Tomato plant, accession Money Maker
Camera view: horizontal (90 deg, fisheye); turntable rotation: 270 degrees
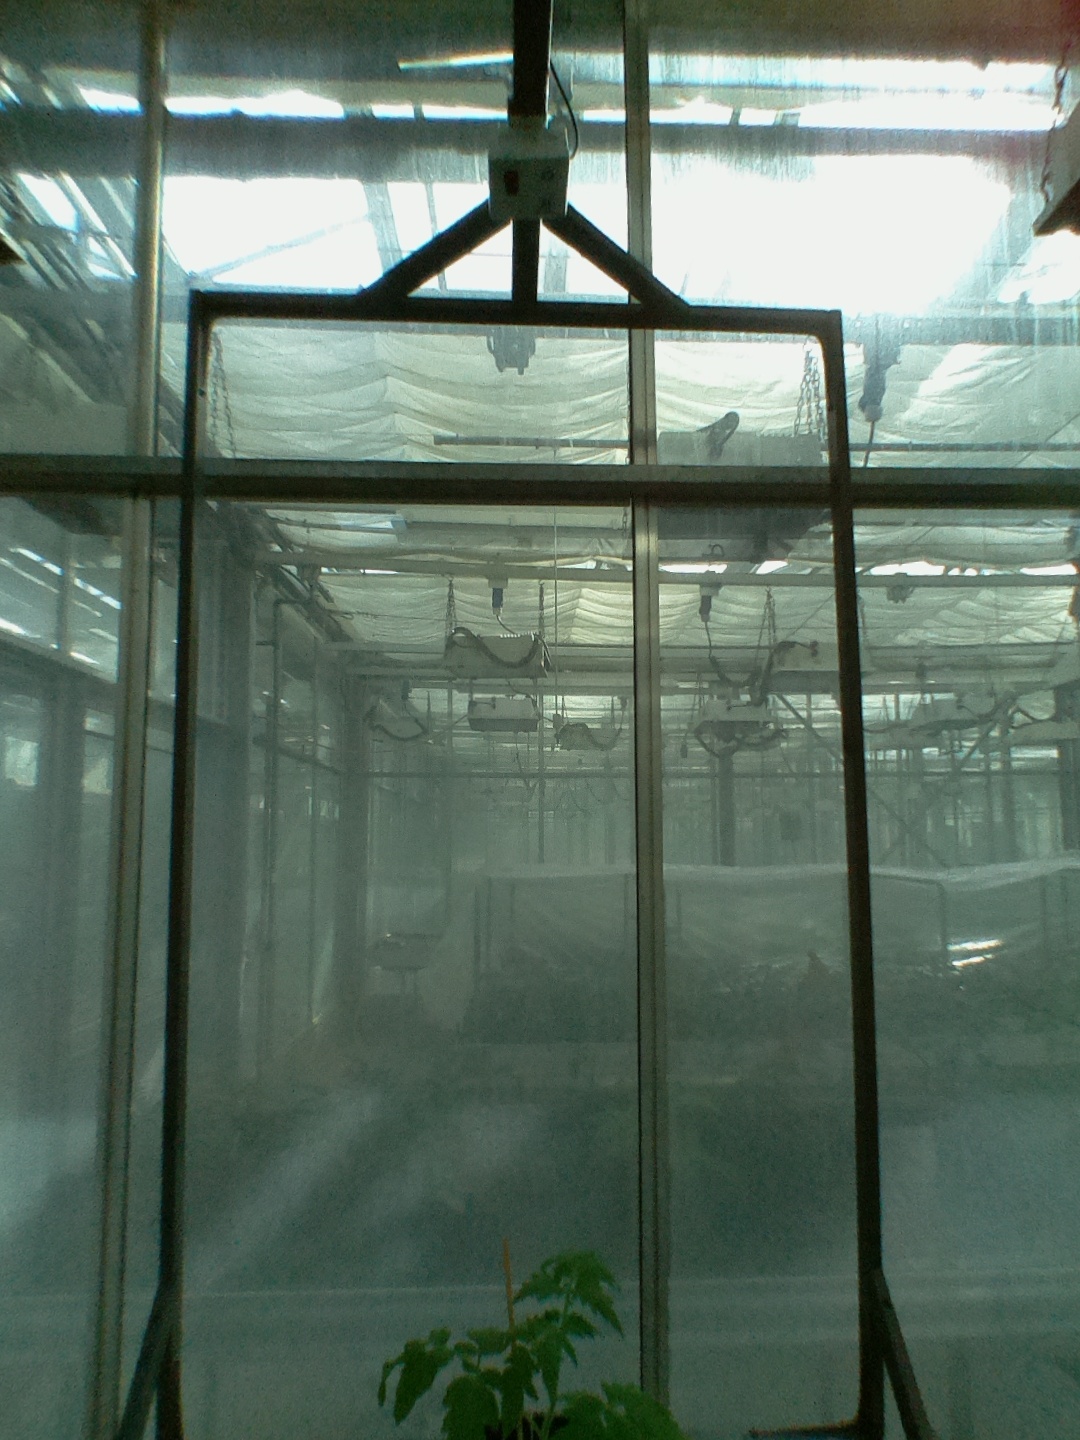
BBCH growth stage 13: 6 of true leaves visible